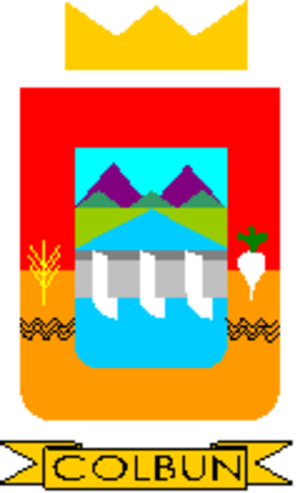
Colbún est une commune du Chili faisant partie de la province de Linares, elle-même rattachée à la région du Maule. En 2012, sa population était de 19361 habitants, et de 16 950 habitants en 1992. Le chef-lieu communal est la ville homonyme.